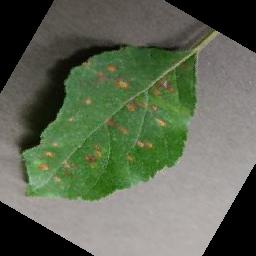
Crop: apple
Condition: cedar_rust